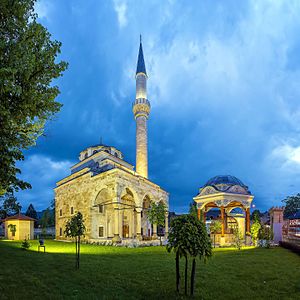
Ferhadija
Fehradija
Ferhadija er en moske i Banja Luka, Bosnien-Hercegovina, der er optaget på UNESCOs verdensarvsliste. Mosken blev jævnet med jorden af serbiske nationalister i 1993, men er siden blevet genopført og blev genåbnet i 2016.